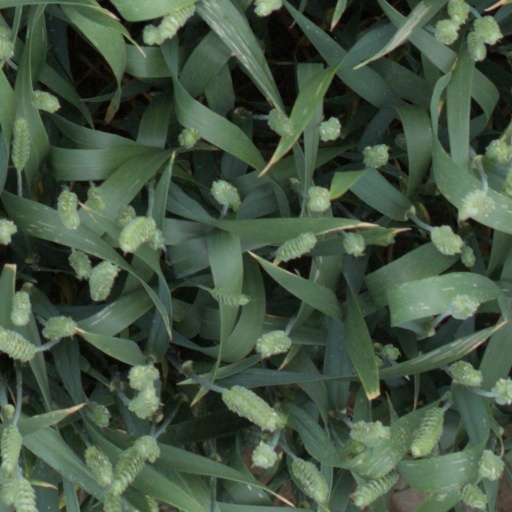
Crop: wheat